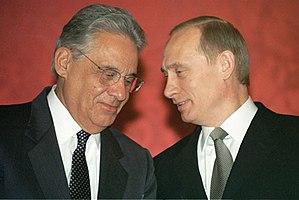
Fernando Henrique Cardoso — parfois désigné par son acronyme « FHC » —, né le 18 juin 1931 à Rio de Janeiro, est un homme d'État brésilien, président de la République du pays de 1995 à 2003. Il est aussi un sociologue polyglotte ayant publié de nombreux ouvrages et enseigné dans des universités au Brésil, en France, au Royaume-Uni et aux États-Unis.